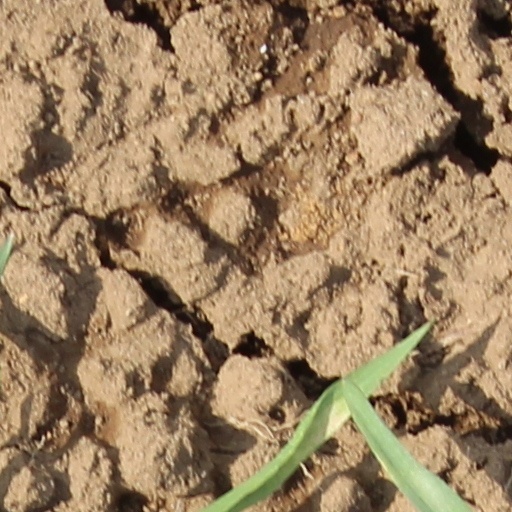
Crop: wheat